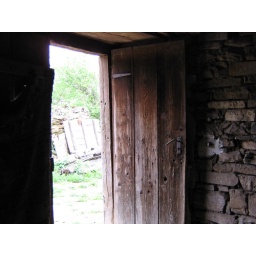
The entrance door to the ground floor basement from within